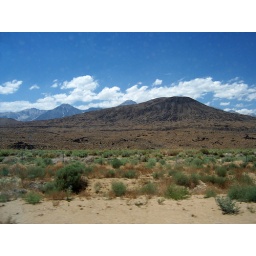
Vacation July 2008 in California - headed back to Lisa's house -- more volcanic rock (yes, I'm kinda obsessed)